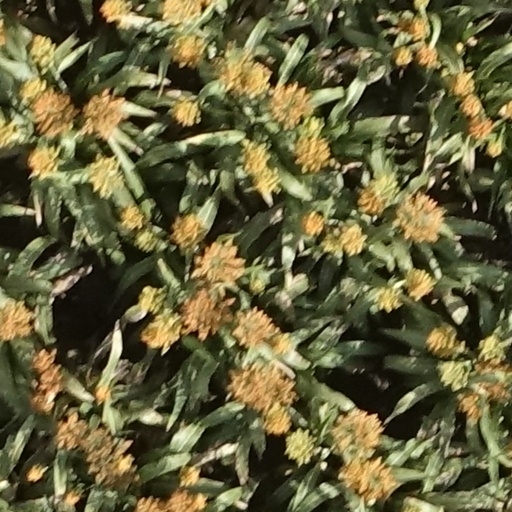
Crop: sorghum